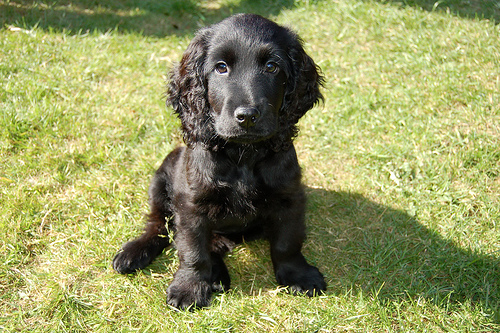
Animal: dog
Breed: english cocker spaniel